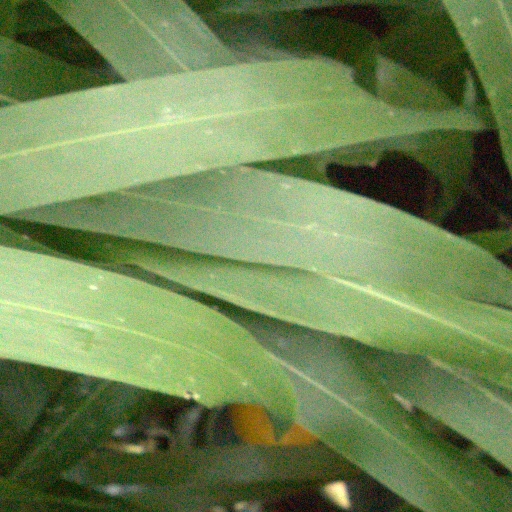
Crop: sorghum